Money on the Street

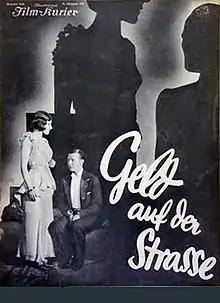
German film poster

Money on the Street is a 1930 Austrian-German romantic comedy film directed by Georg Jacoby and starring Lydia Pollman, Georg Alexander, and Franz Schafheitlin. It is notable for the screen debut of Hedy Lamarr, who made a short appearance as an extra, and of Rosa Albach-Retty.